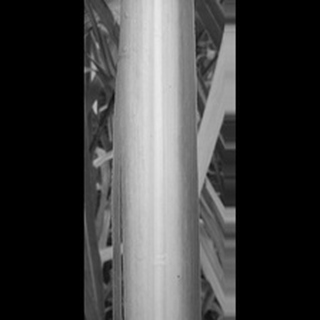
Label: sugarcane_yellow_leaf_disease